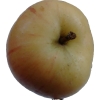
Label: apple